Delain

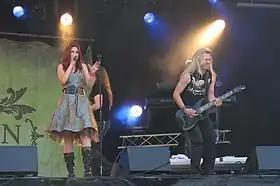
Delain performing in 2007

In 2002, Westerholt formed Delain, after he was forced to leave Within Temptation in 2001 due to Pfeiffer's disease. The name of the band came from the "Kingdom of Delain" in Stephen King's novel, "The Eyes of the Dragon". In the same year, they independently released the demo "Amenity". After the demo, Westerholt temporarily left the project behind but continued to write music.